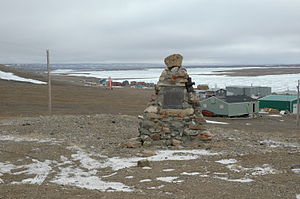
Sachs Harbour
Sachs Harbour er en lille by på den sydlige del af Banks Island i Northwest Territories i Canada, i den nordlige del af landet, 3.900 km nordvest for hovedstaden Ottawa. Sachs Harbour ligger 46 meter over havet og har 112 indbyggere.